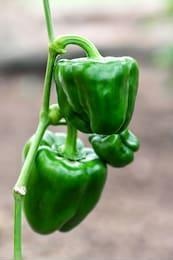
Label: capsicum